James O. Prochaska

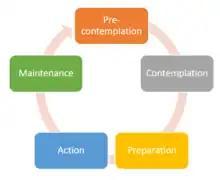
The transtheoretical model of James Prochaska and Carlo Di Clemente.

James O. Prochaska (6 August 1942 – 9 July 2023) was professor of psychology at the University of Rhode Island. He was the lead developer of the Transtheoretical Model of Behavior Change (TTM) beginning in 1983.